Globe at Night

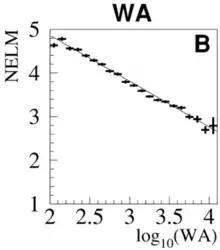
When Globe at Night observations are averaged together, they are very strongly related to the sky brightness in the location. This is a single panel from <a href="http%3A//www.nature.com/srep/2013/130516/srep01835/fig_tab/srep01835_F2.html">this image

The standard deviation of an individual Globe at Night observation is approximately 1.2 stellar magnitudes. Due to the law of large numbers, when the observations are considered in aggregate, the errors from individual observations cancel each other out, leading to very stable mean values. This means that Globe at Night observations could be used to estimate global or regional trends in sky luminance.